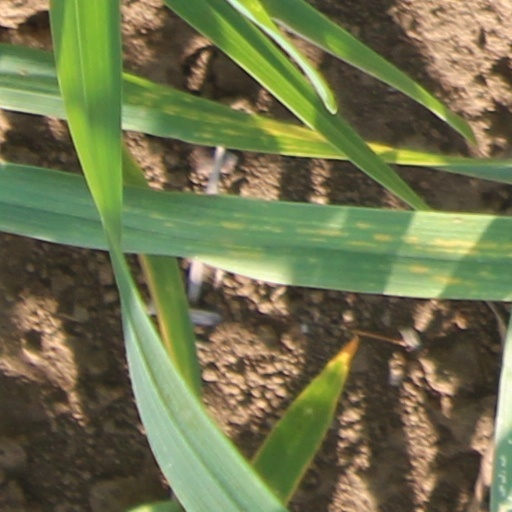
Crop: wheat